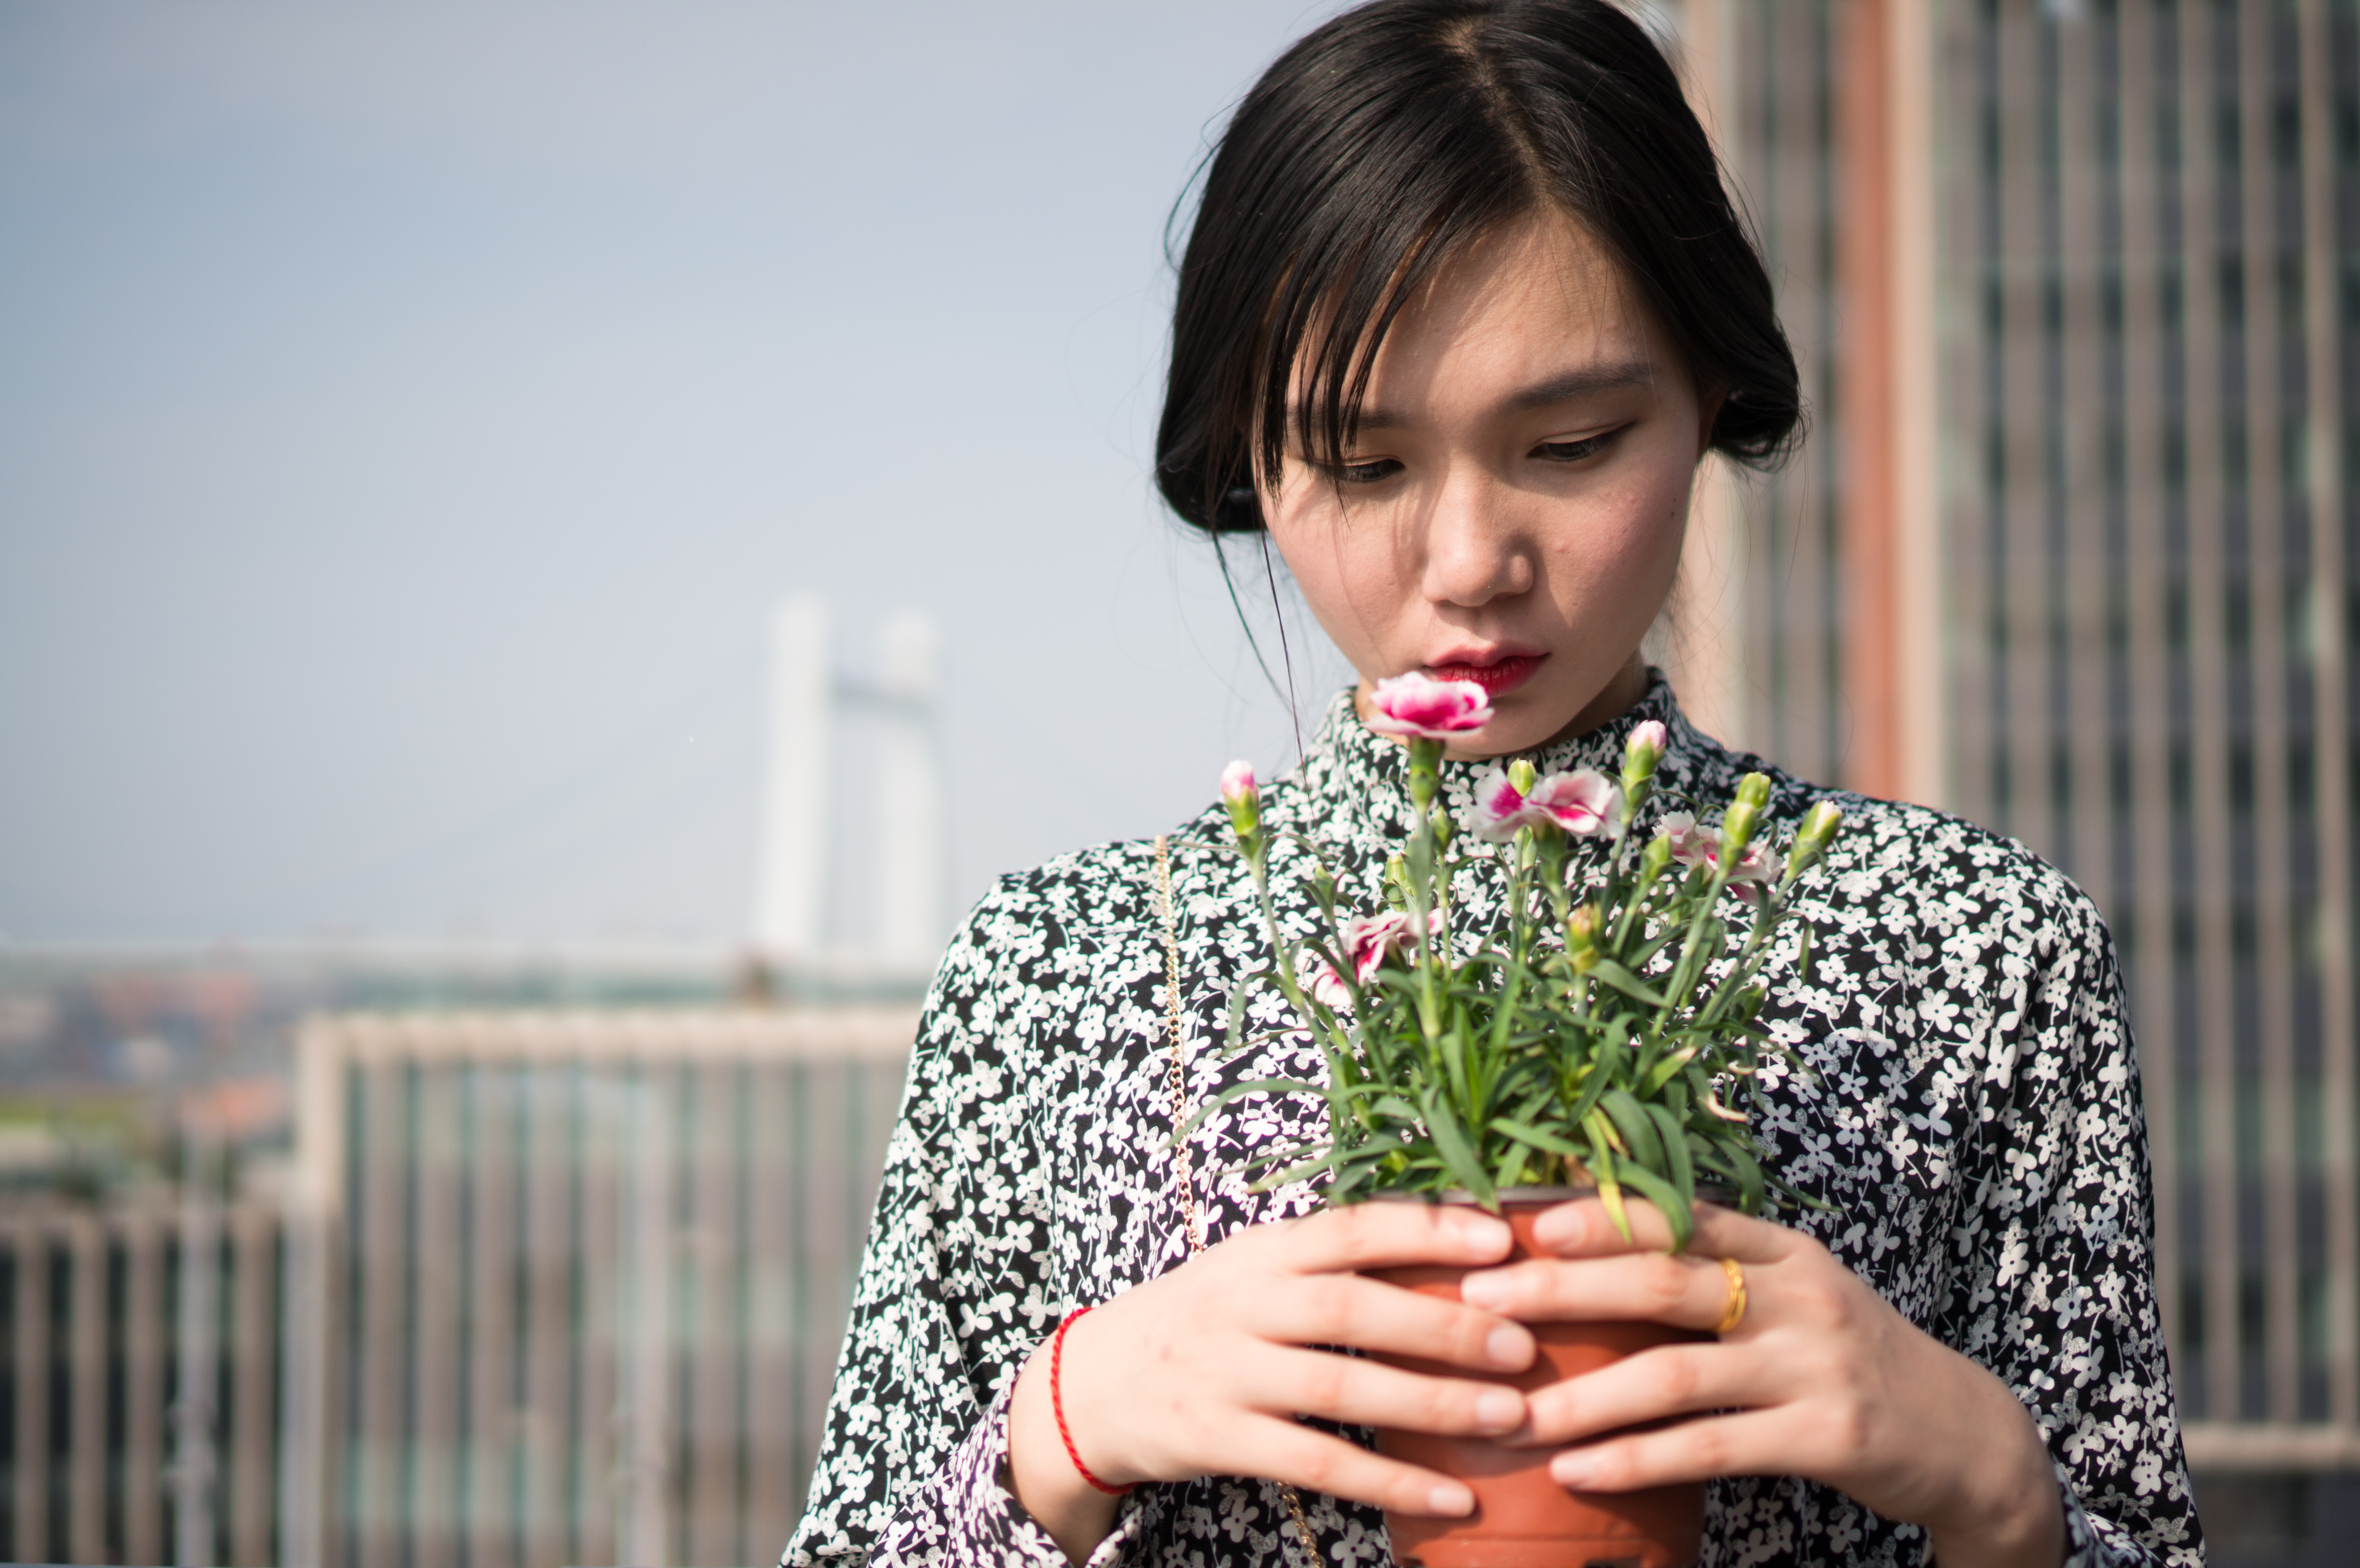
people, woman, photography, urban, female, model, spring, asia, fashion, clothing, girls, background, dress, photo shoot, formal wear, portrait photography, floral skirt